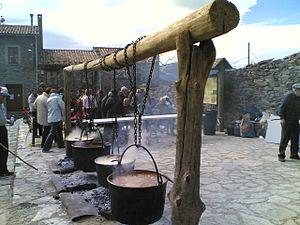
Journée de ""Farinetes"" à Pardines (Ripollès) 13h 44mn - Fête populaire et traditionnelle"